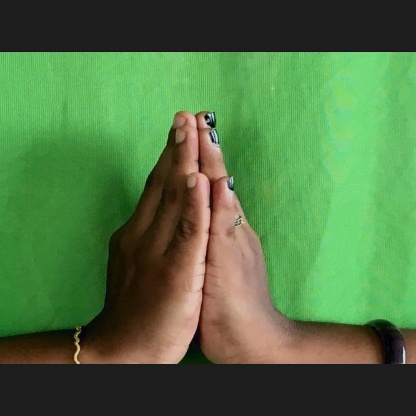
Mudra: Anjali